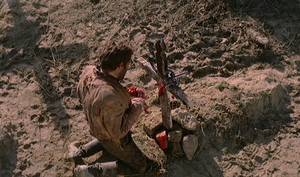
Django est un film italo-espagnol réalisé par Sergio Corbucci, sorti en 1966.
Django, est un personnage de fiction créé et apparu sous les traits de Franco Nero dans l'homonyme western spaghetti du film italo-espagnol réalisé par Sergio Corbucci, sorti en 1966.